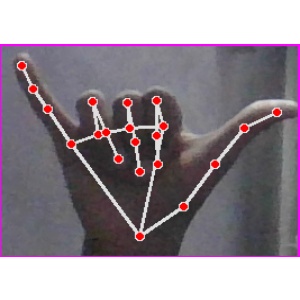
अक्षर: य